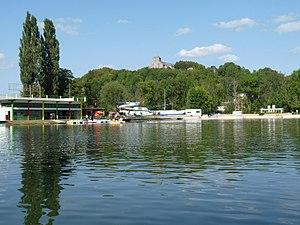
Base de Loisirs du Lac Vert Plage - Ancienne citadelle de Dun-sur-Meuse à l'arrière-plan
Doulcon est une commune française située dans le département de la Meuse, en région Grand Est.